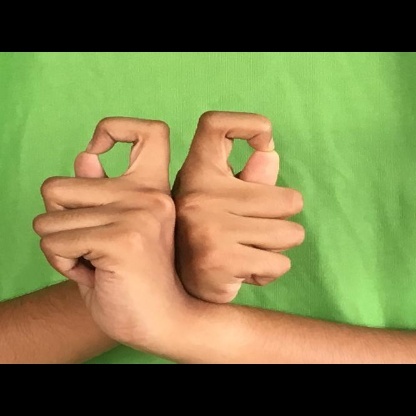
Mudra: Berunda